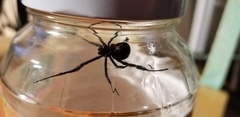
Species: Lactrodectus_hesperus